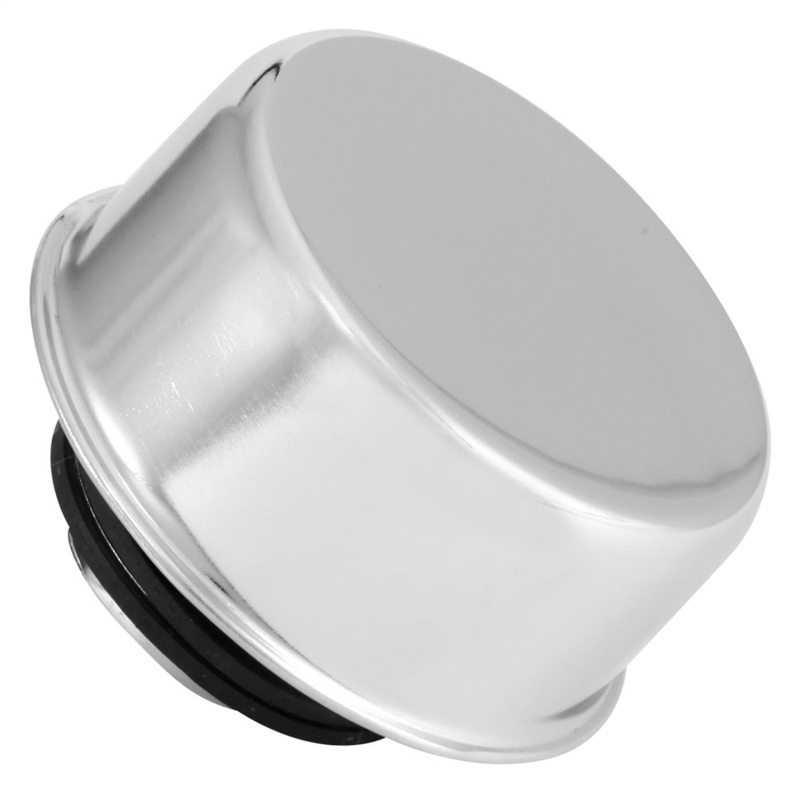
Spectre Oil Breather Cap (Twist-In)
Spectre's Oil Filler Breather Cap Twist-In features an internal baffle to prevent oil splash and provides a secure tight seal with superior ventilation. This cap can be used with all twist-lock type filler holes, including with oil filler extensions. Manufactured using high quality materials, the oil filler breather cap is triple chrome plated steel ensuring it performs as good as it looks. Note: Legal in California only for racing vehicles which may never be used, registered, or licensed for use upon a highway. See spectreperformance.com for CARB status on each part for a specific vehicle.
Brand: Spectre
Category: Vehicles & Parts > Vehicle Parts & Accessories > Motor Vehicle Parts > Motor Vehicle Engine Oil Circulation > Oil Filler Caps